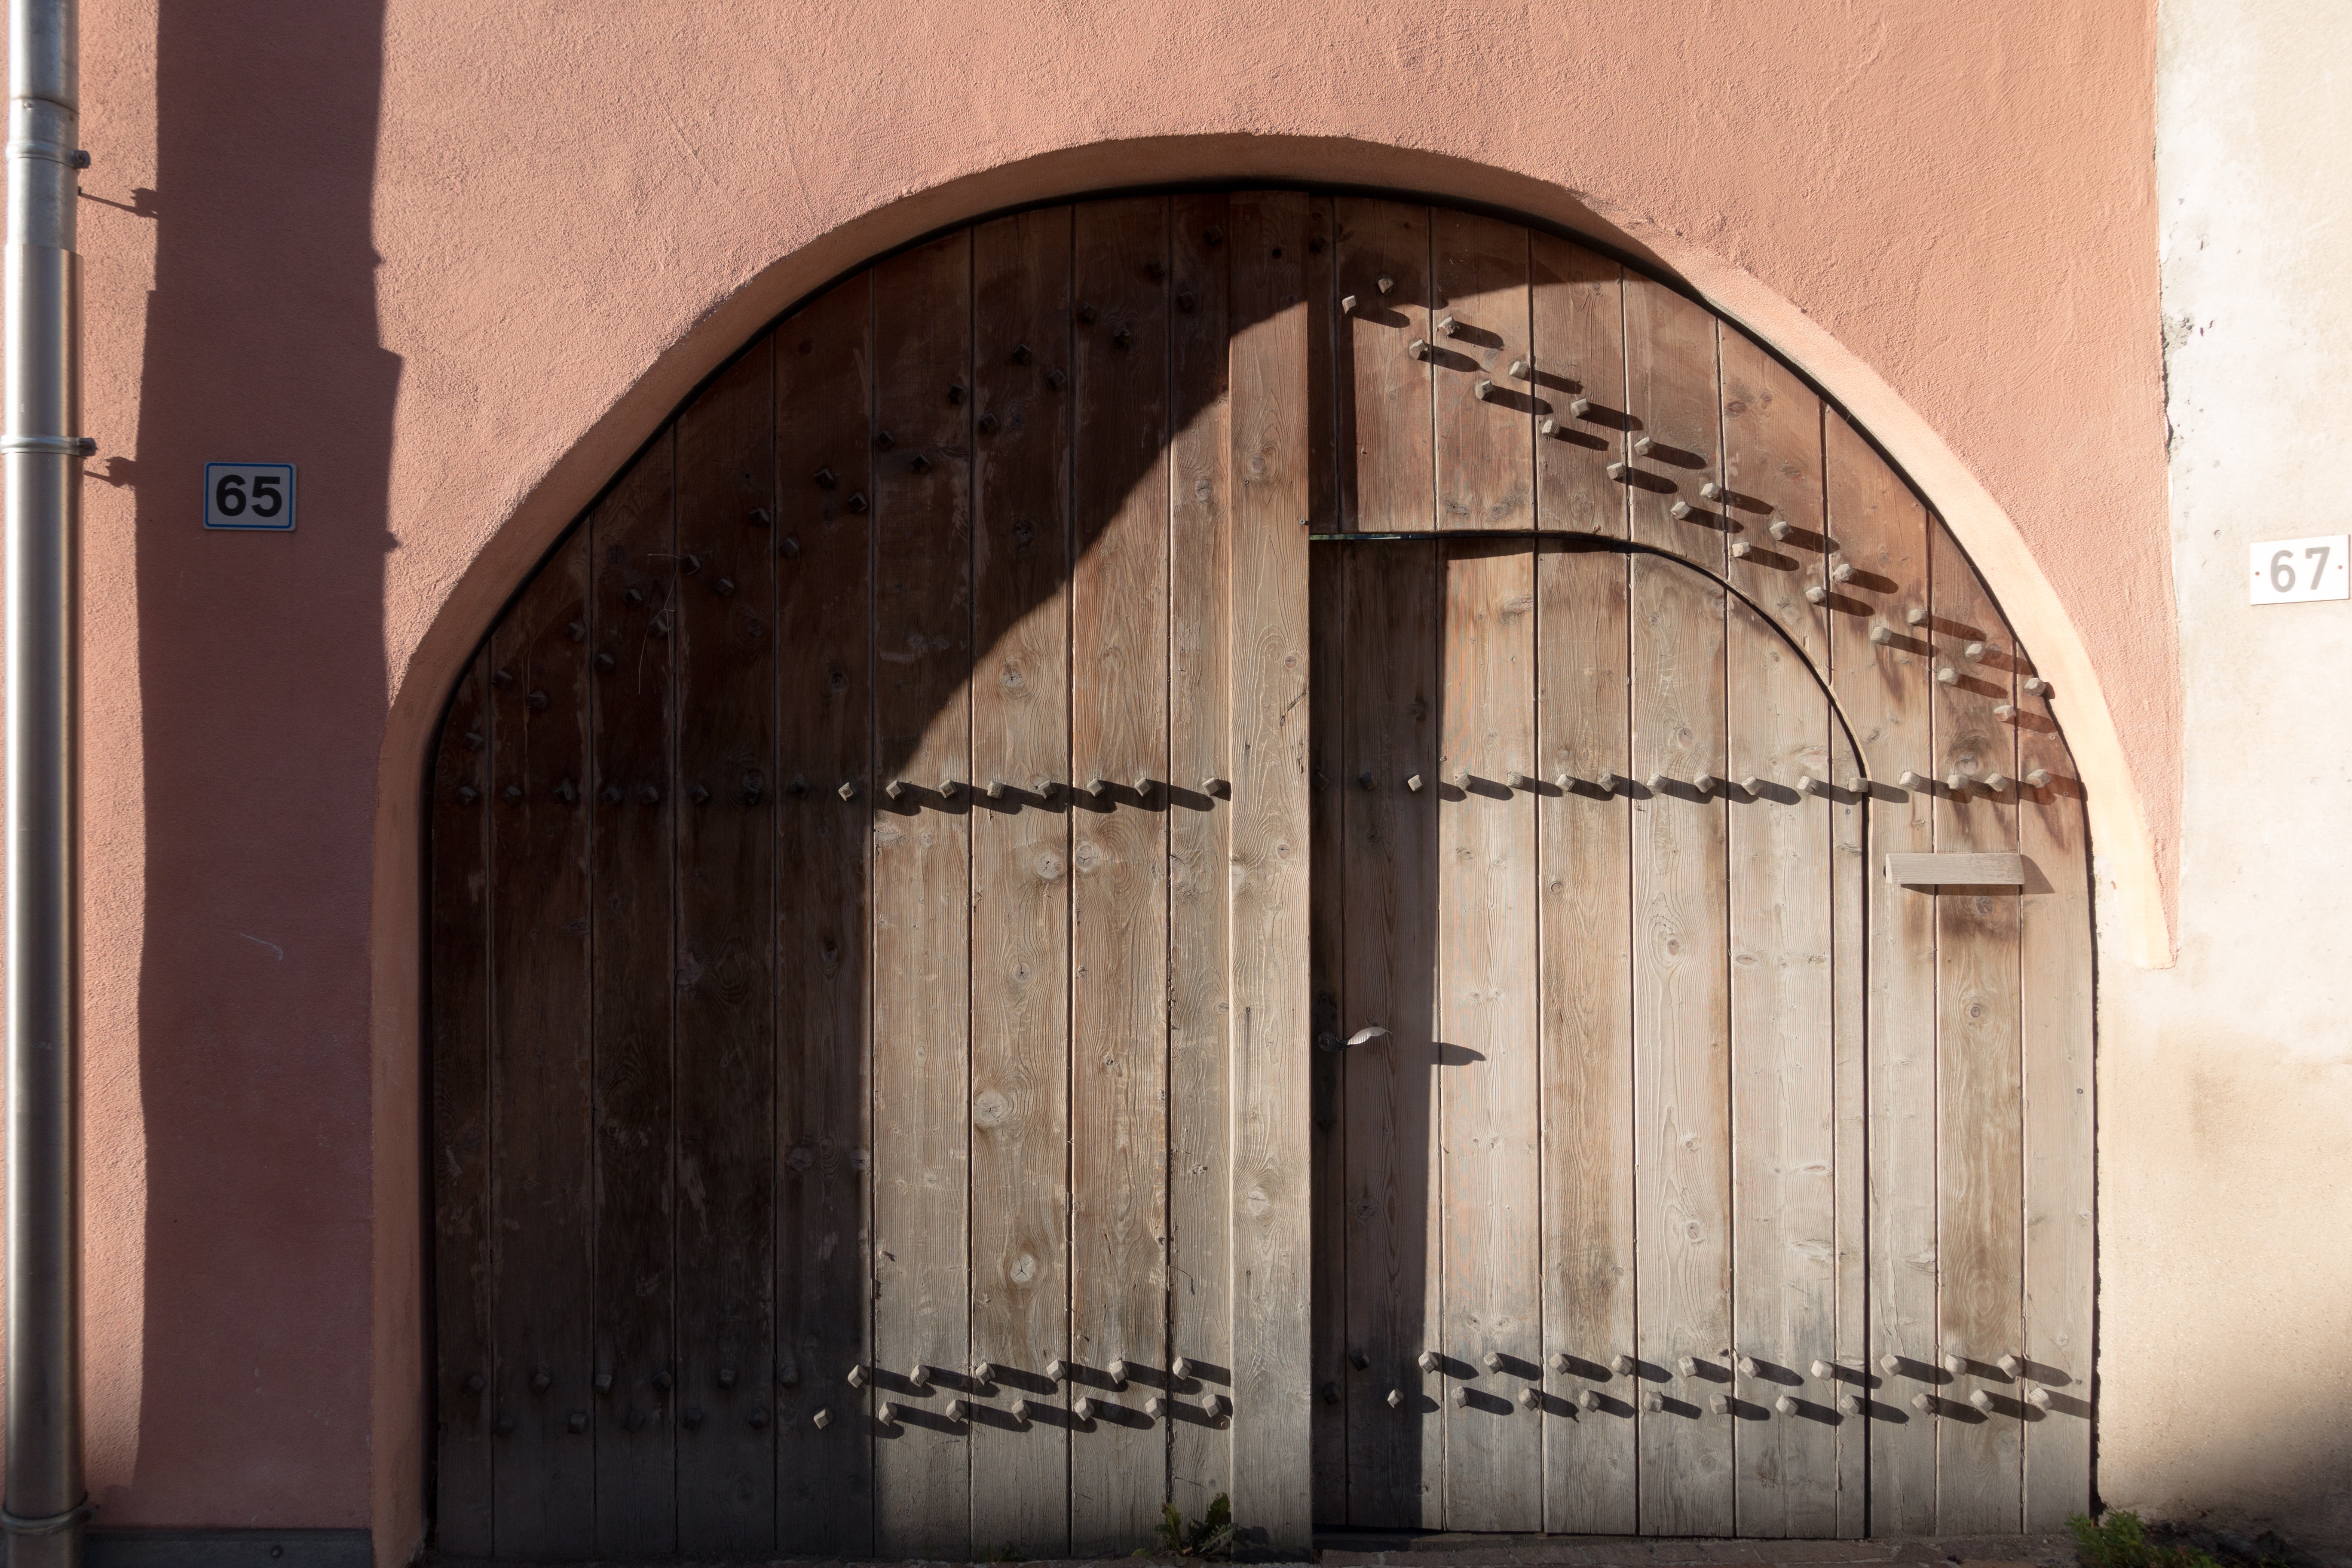
architecture, wood, window, building, old, arch, shadow, facade, gate, door, goal, front door, symmetry, iron, input, house entrance, old door, morning sun